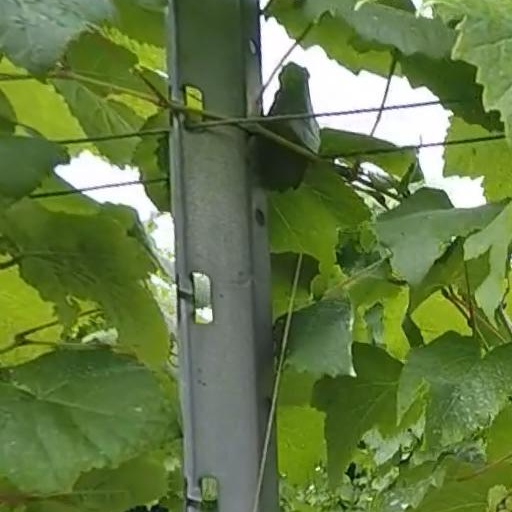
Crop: grape